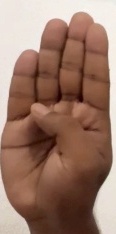
ASL sign: B